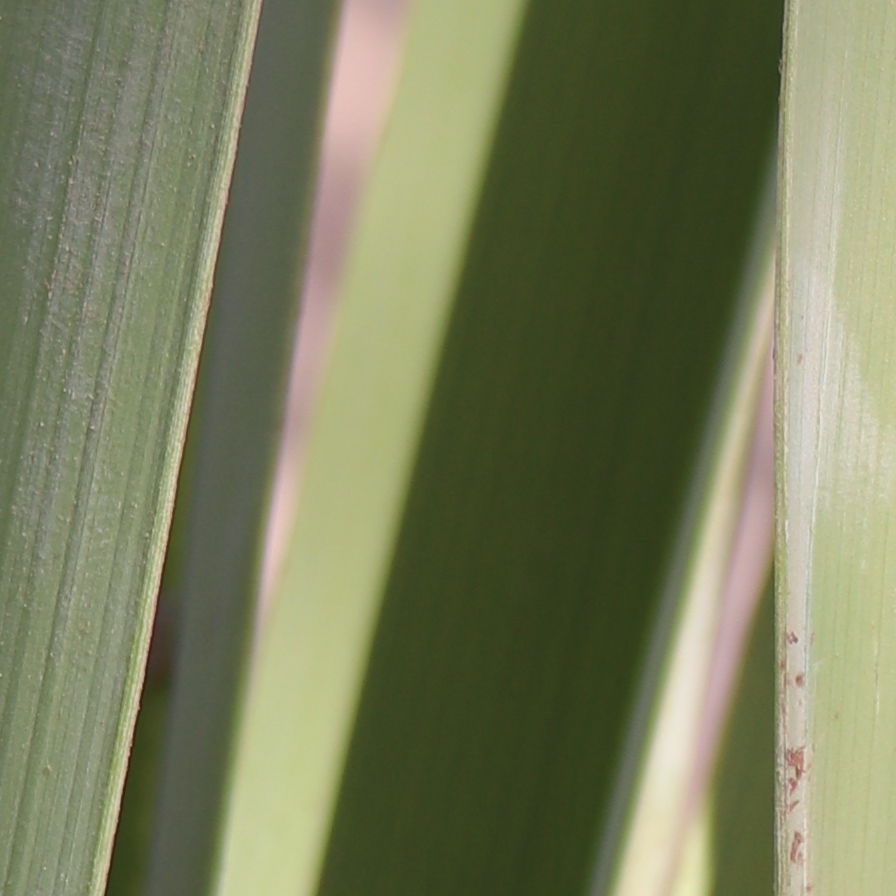
Label: Healthy